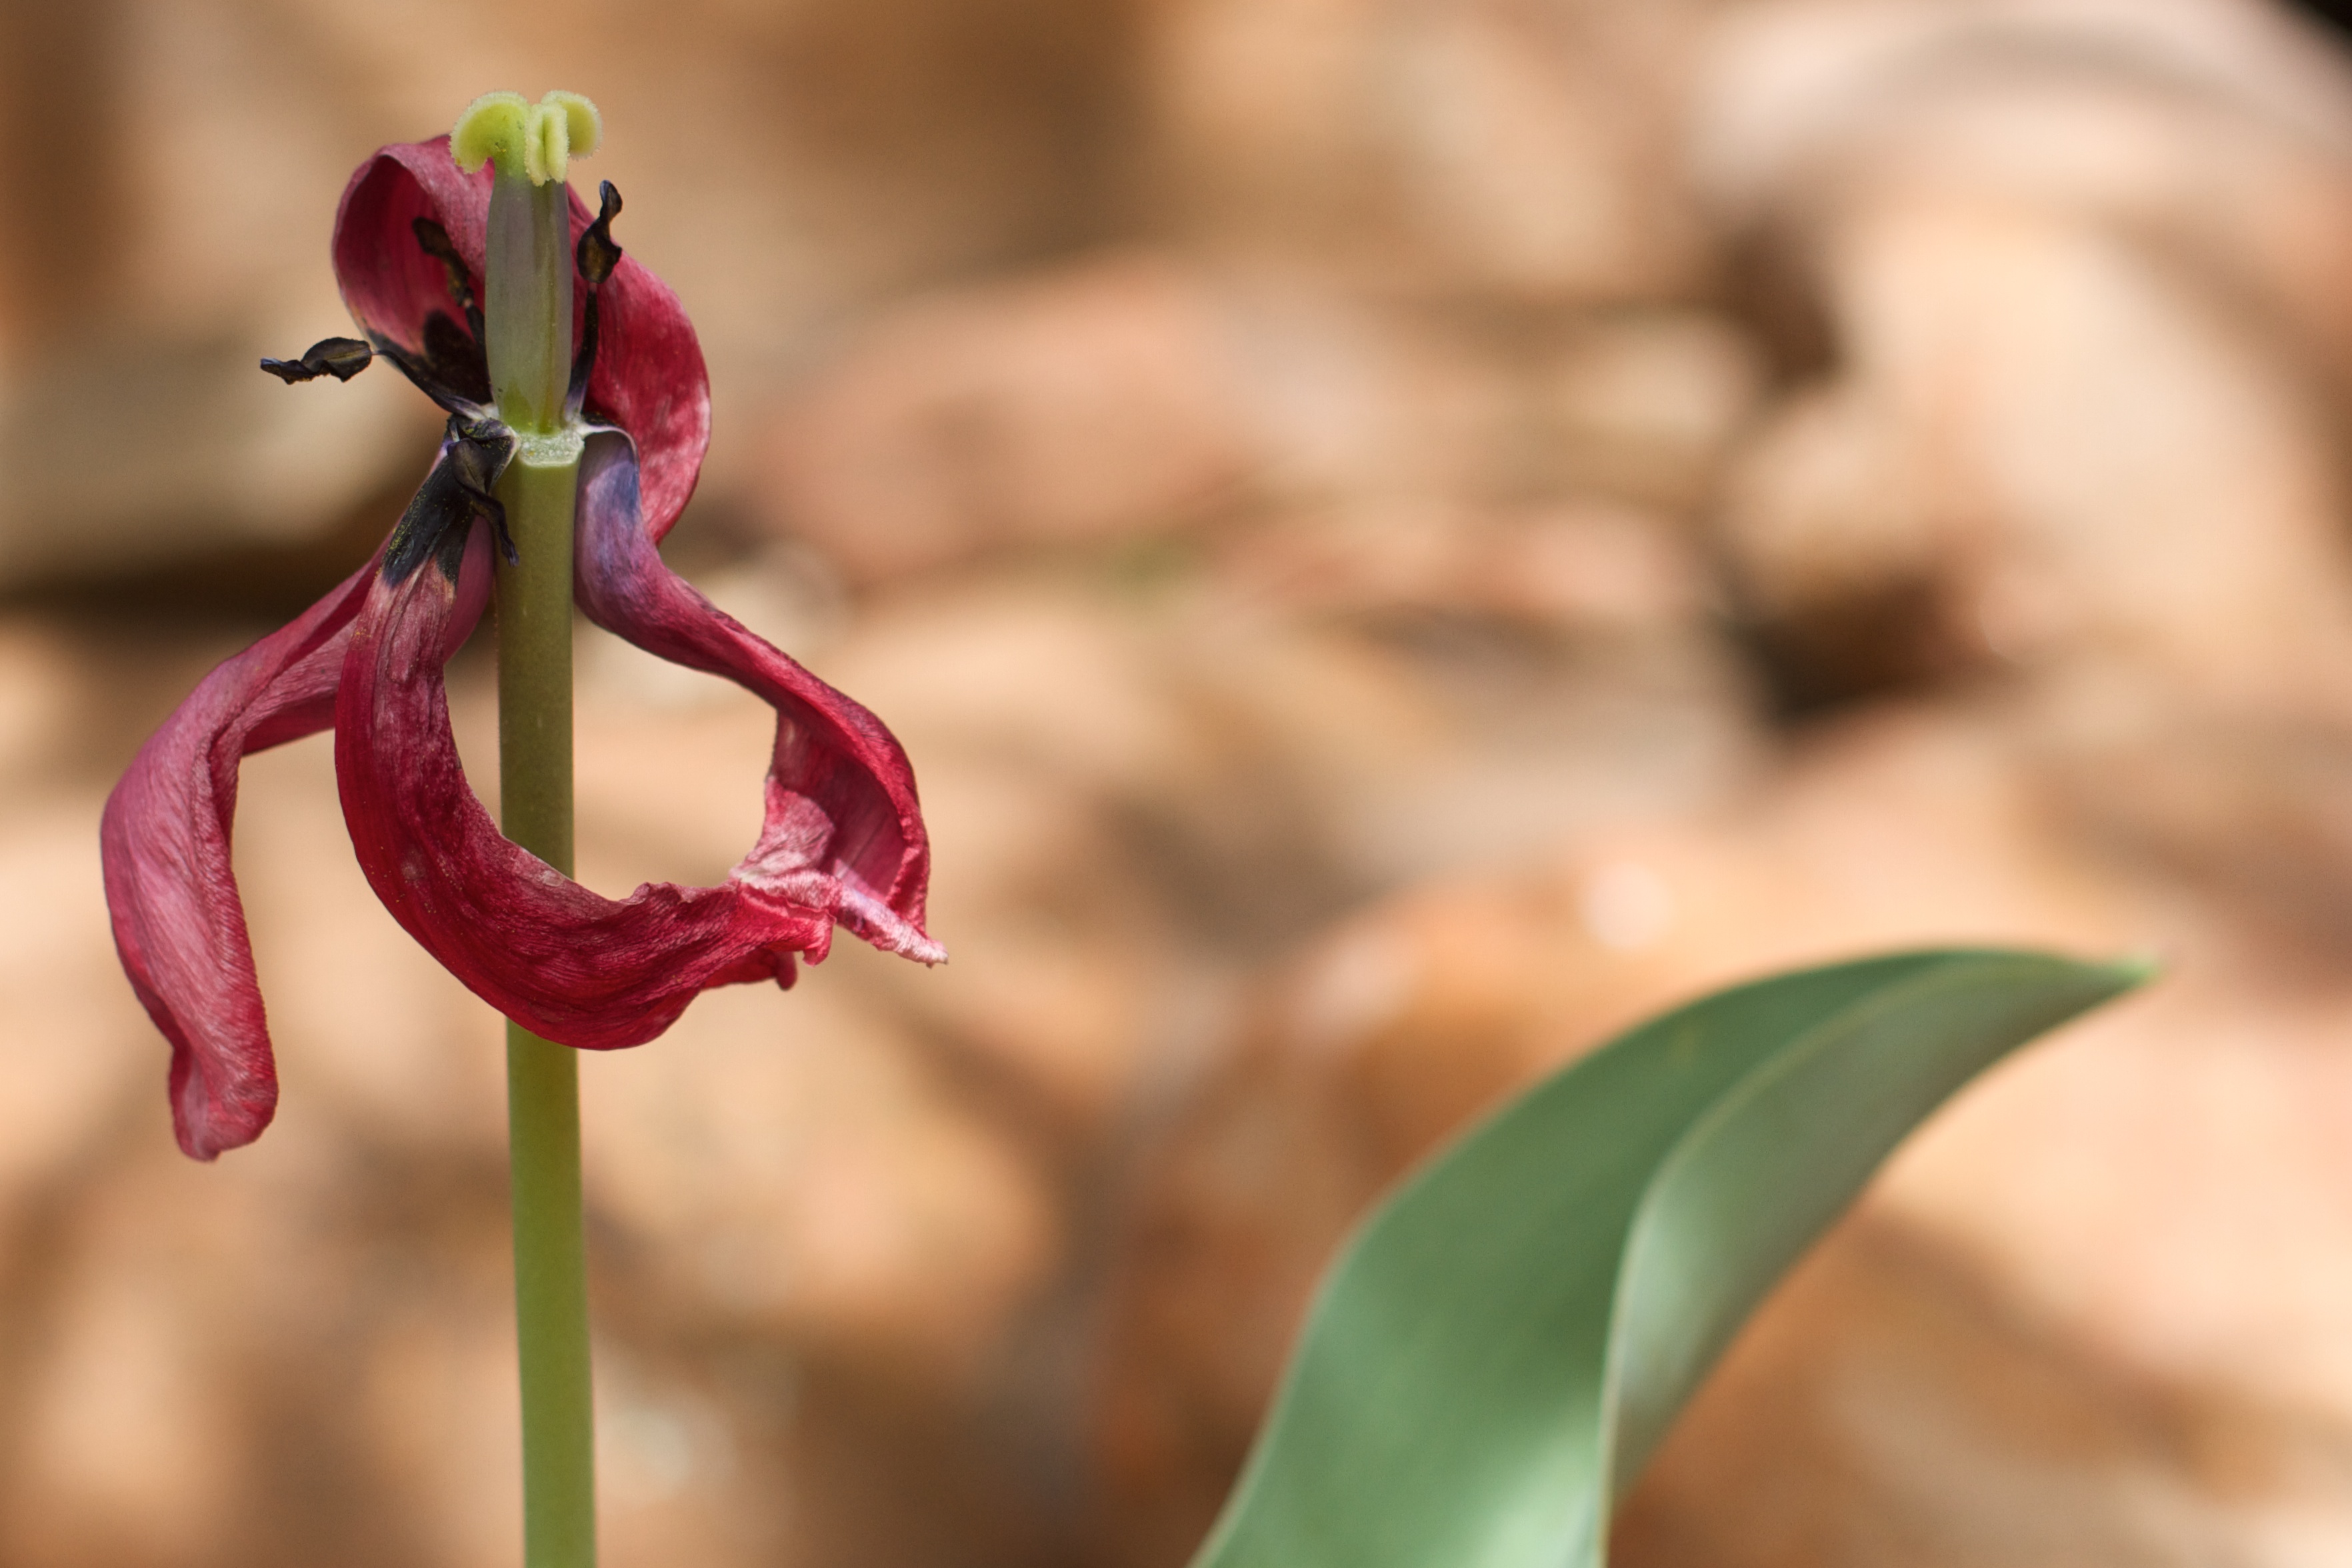
plant, leaf, flower, petal, tulip, botany, flora, close up, eye, organ, macro photography, flowering plant, plant stem, land plant